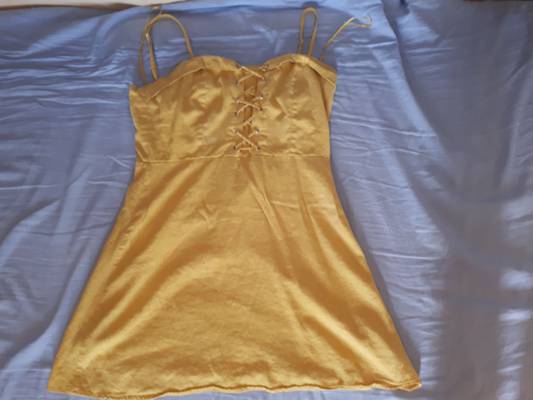
Waste category: clothes